John Deane (sailor)

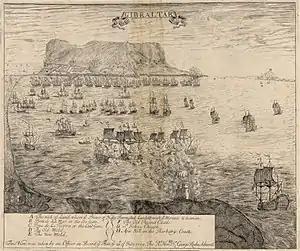
View of Gibraltar taken by an officer of Admiral Sir George Rooke's fleet on 21 July 1704

John Deane was born in Nottingham in 1679. His father was Jasper Deane, buried at St Wilfrid's Church, Wilford, where John Deane and his wife were also buried. He had one brother, named Jasper after their father, who accompanied Deane on his later voyages aboard the "Nottingham Galley".